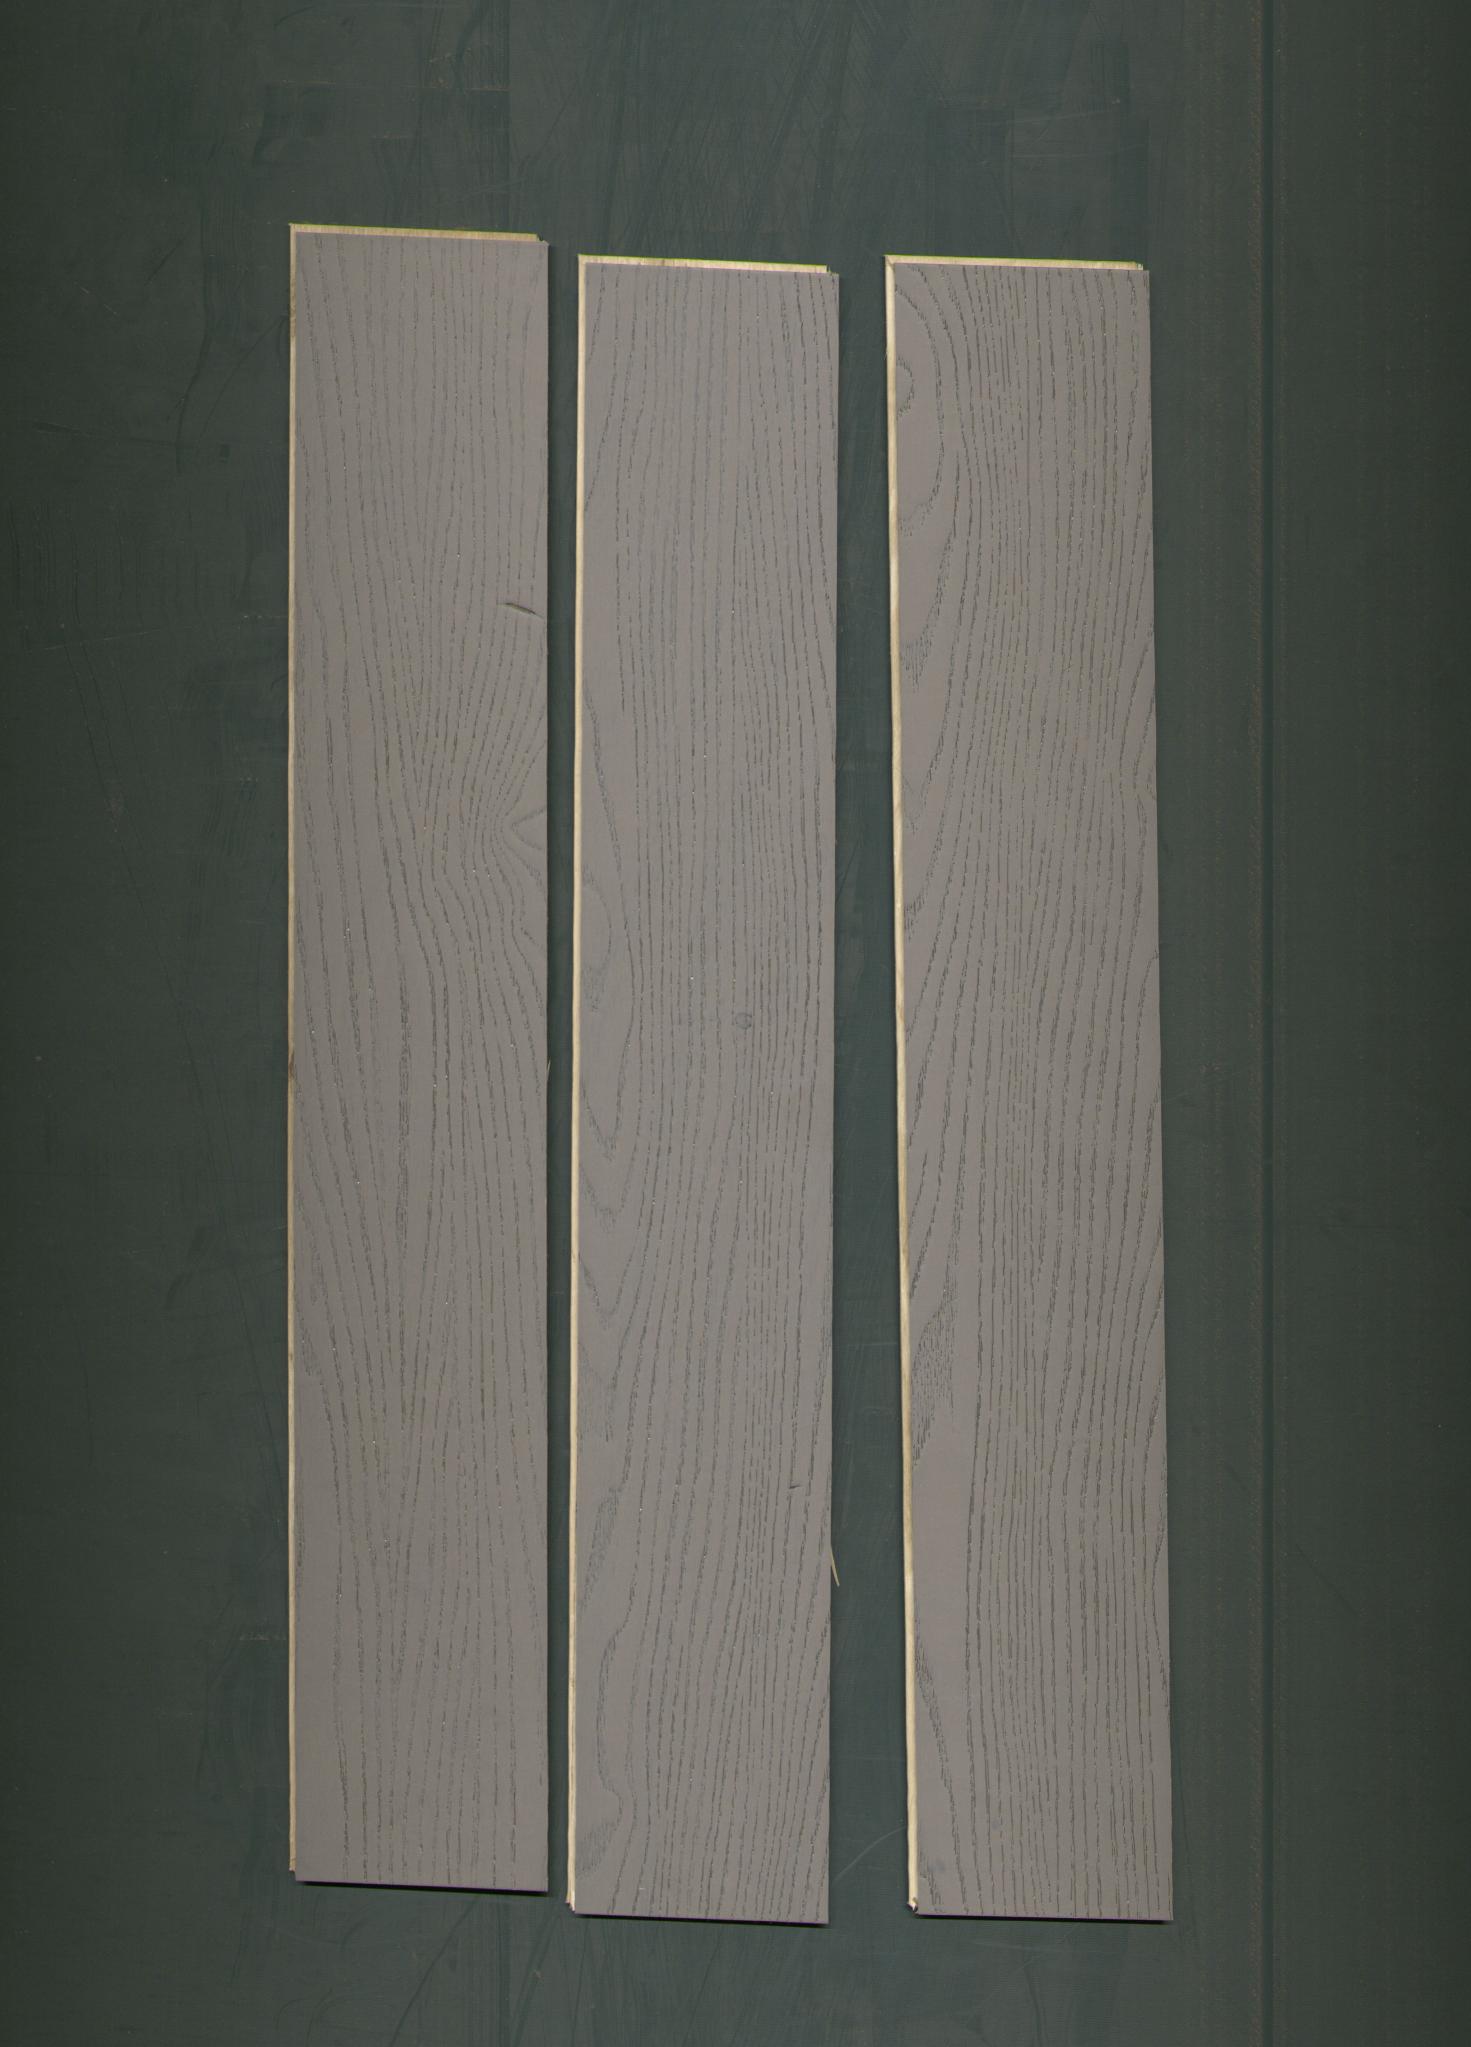
Label: mixers